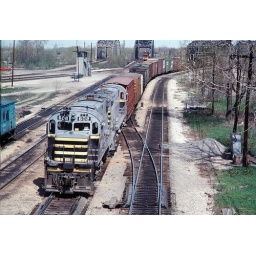
we turn back the clock to 1979 .While photographing the the Rock Island BRC Alco's go under the RI at blue Island